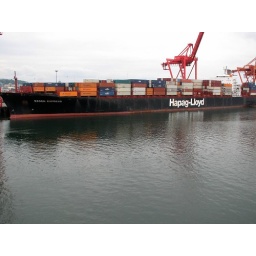
A cargo ship in the Seattle harbor as seen from our balcony on the Dawn Princess.